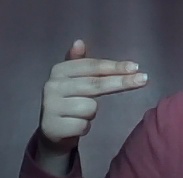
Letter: ghain